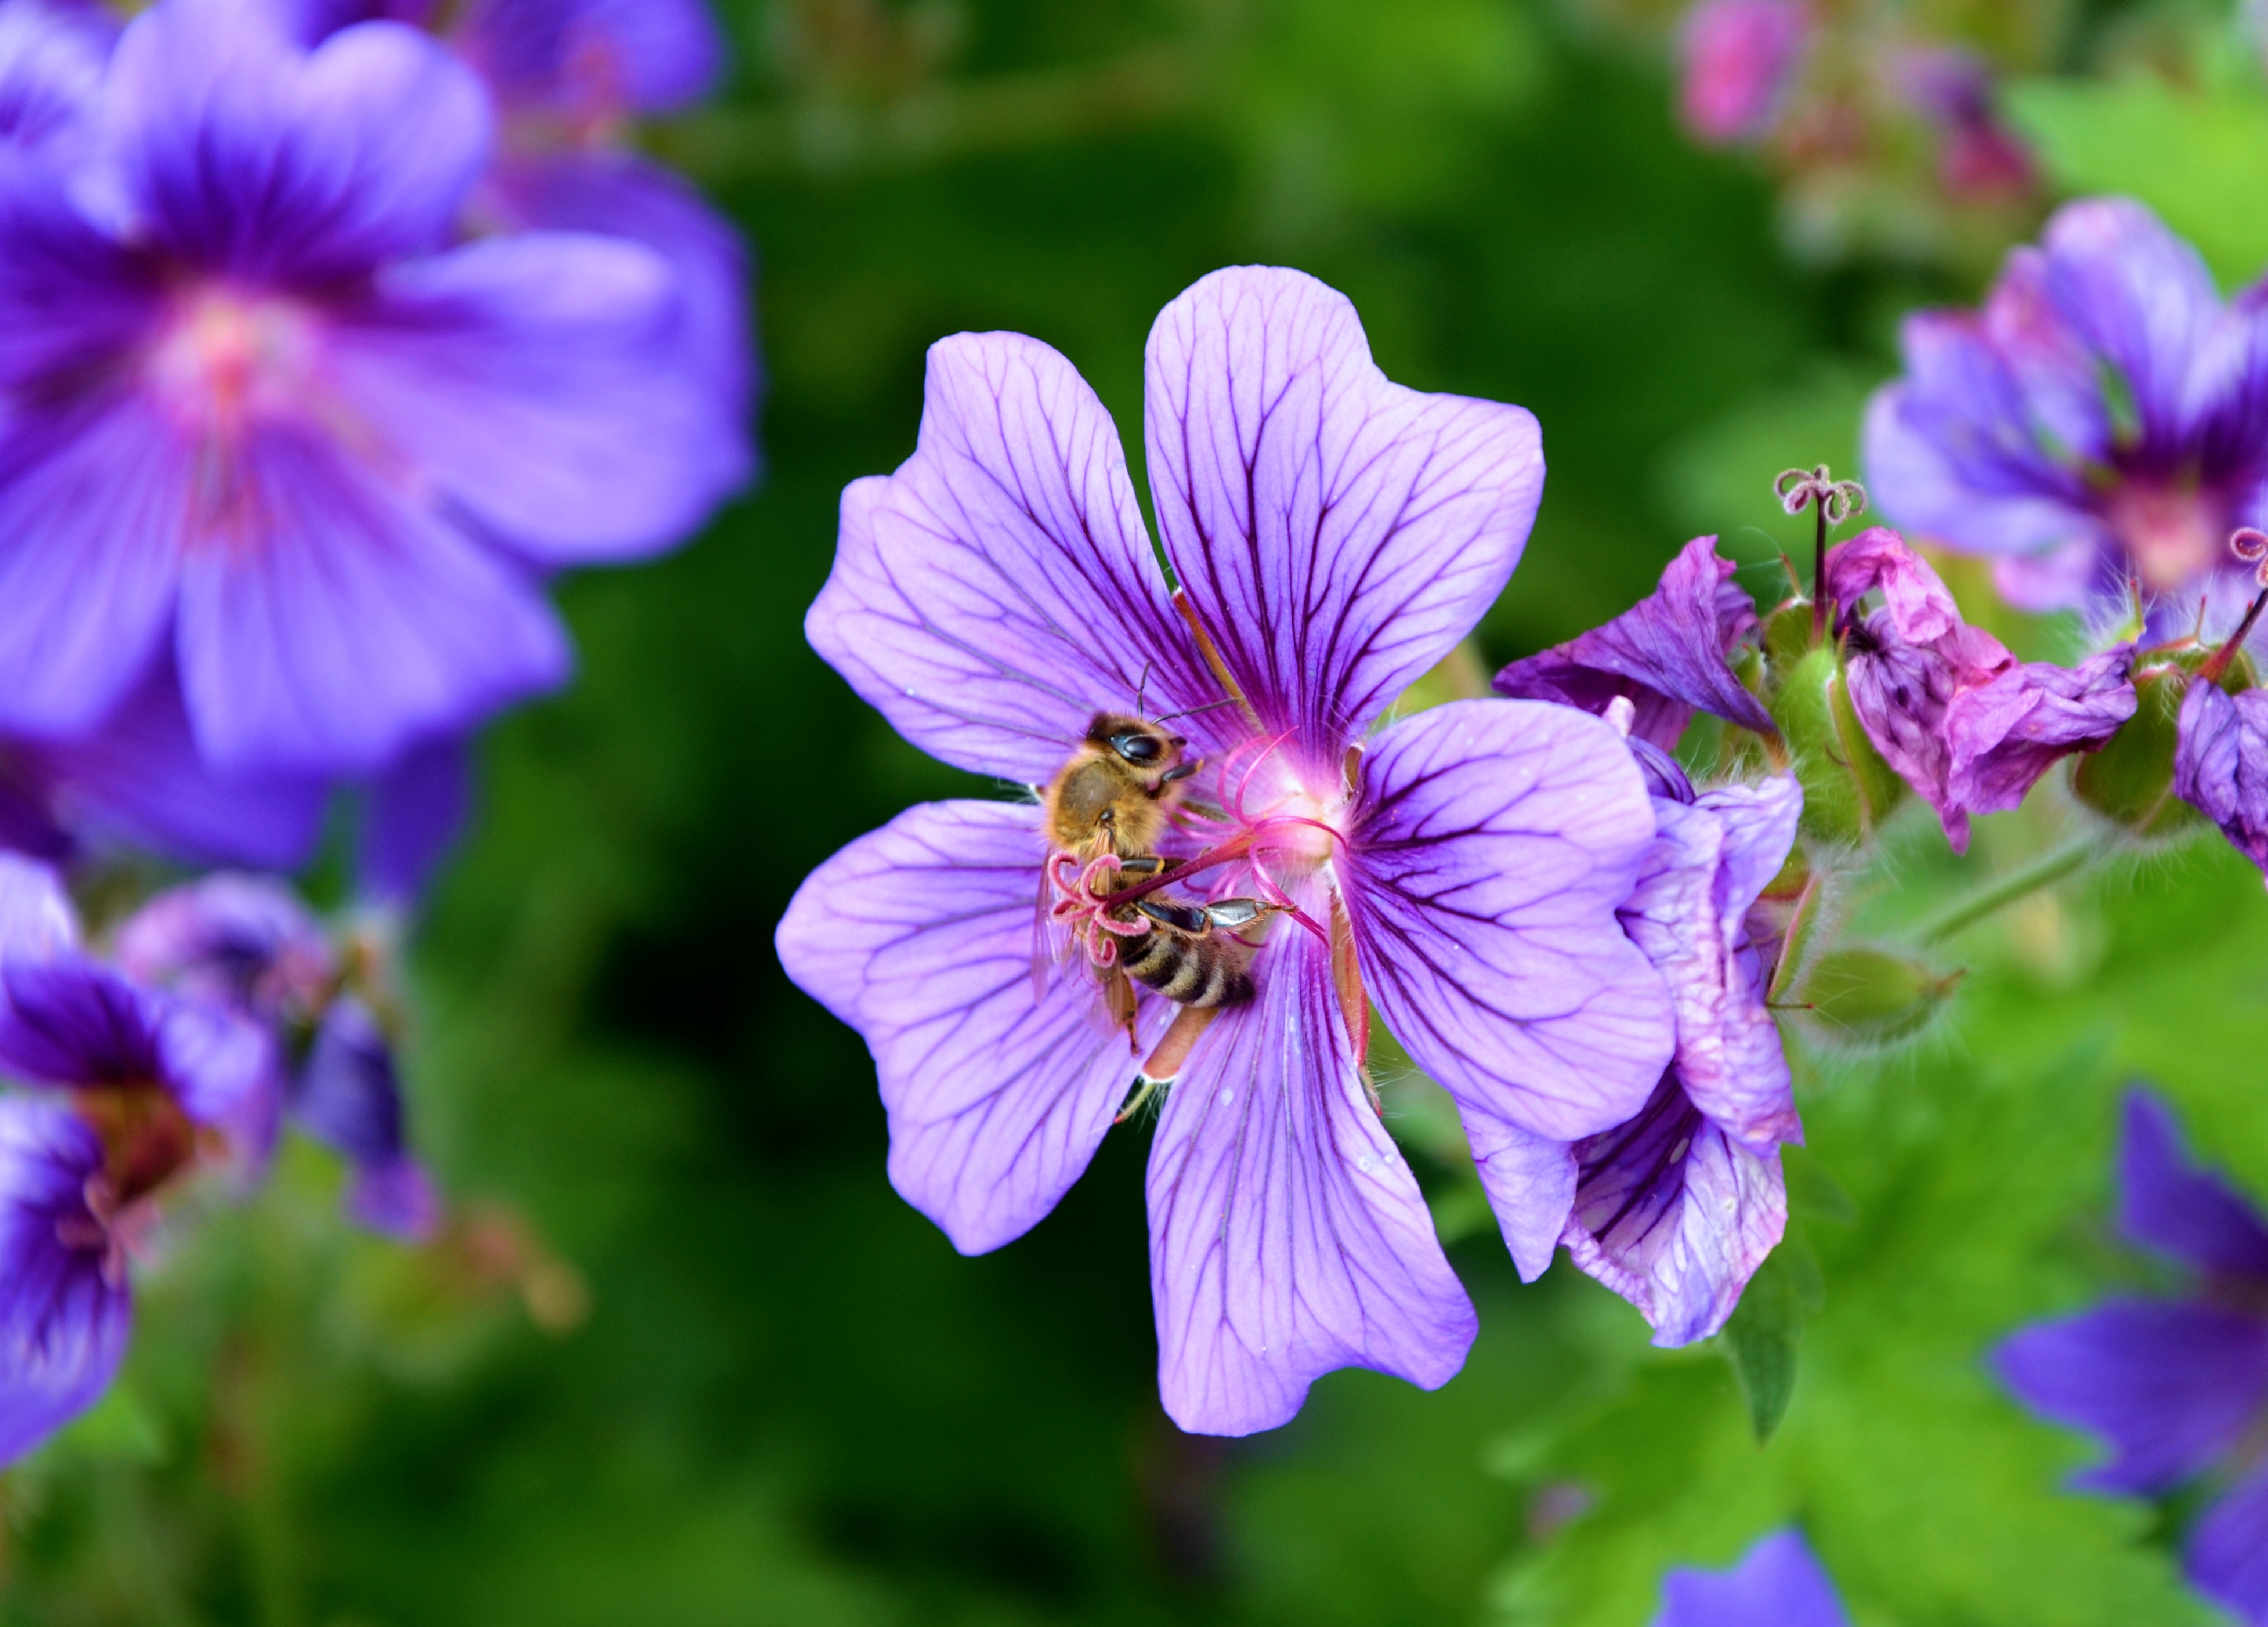
nature, blossom, plant, flower, petal, bloom, pollination, insect, botany, flora, plants, wildflower, flowers, geranium, bee, macro photography, flowering plant, geraniaceae, geranium cinereum, annual plant, land plant, violet family, geraniales